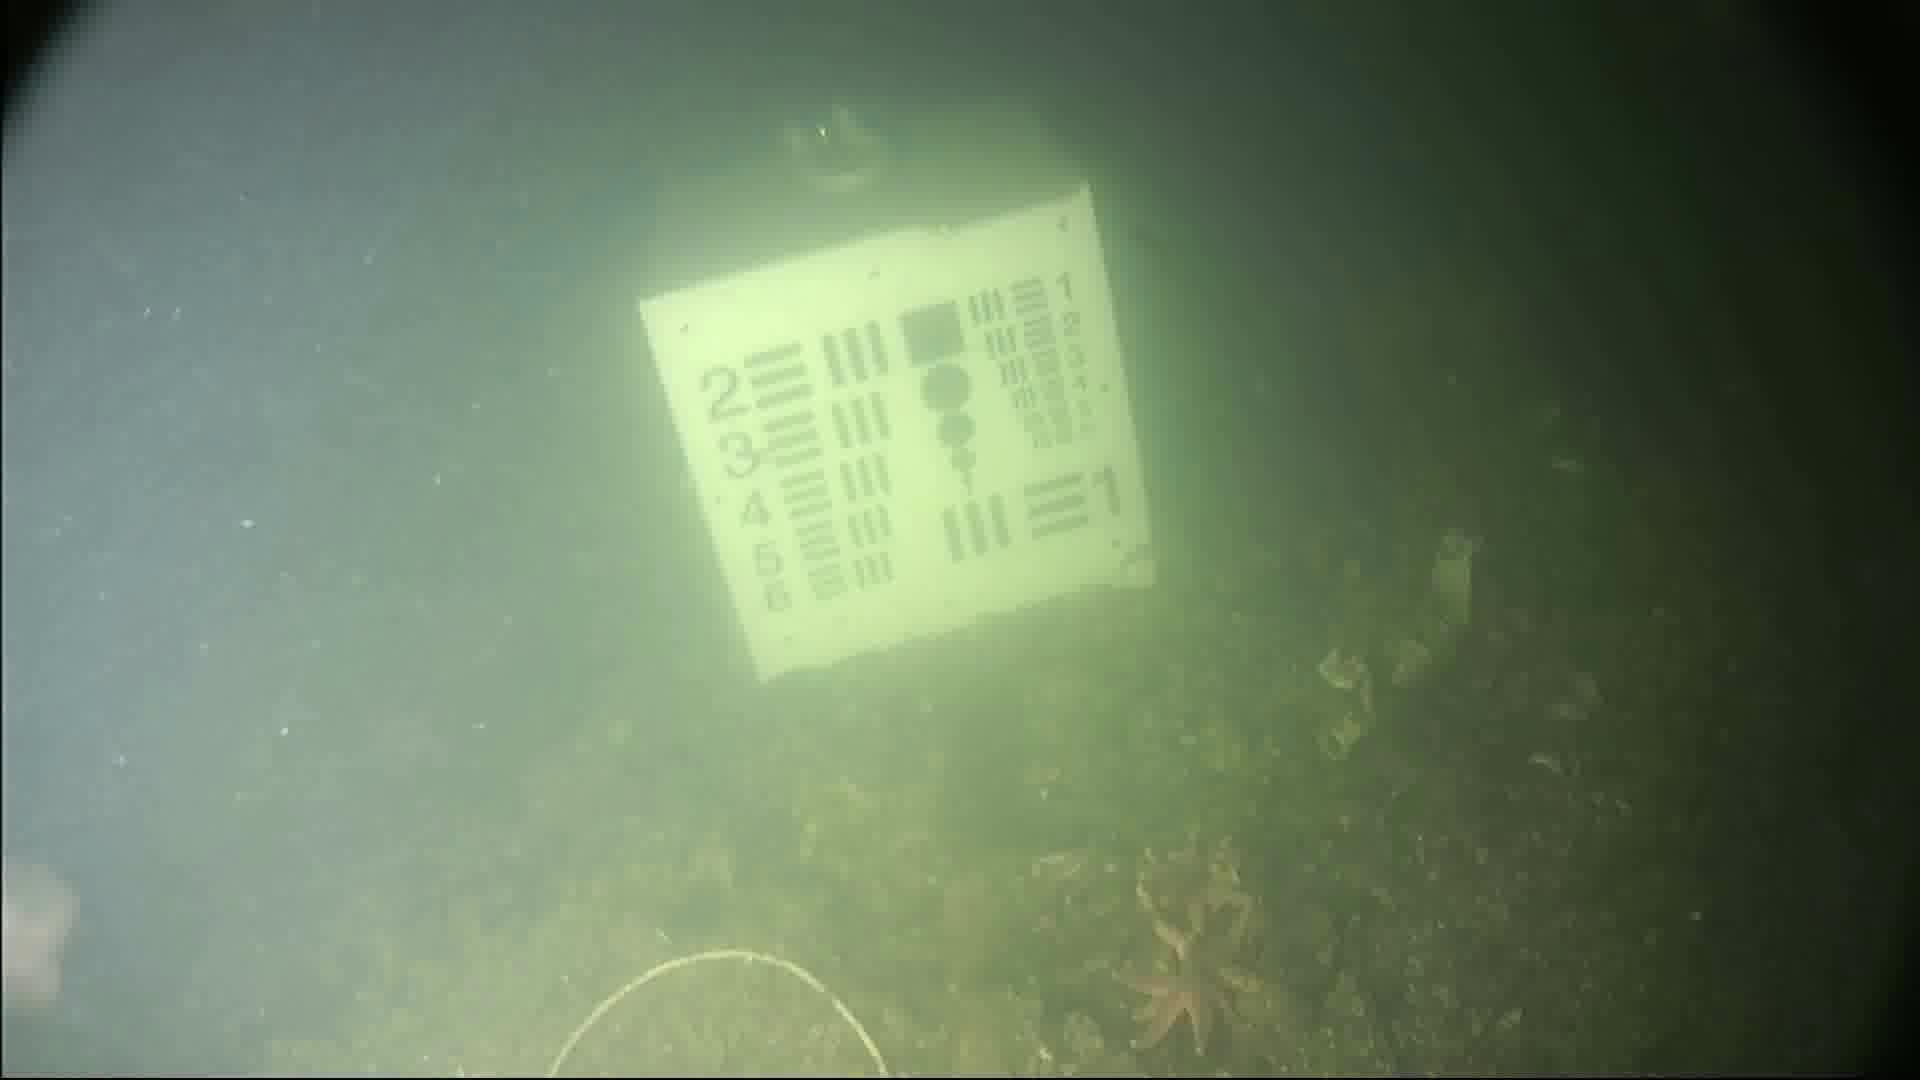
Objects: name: starfish
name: fish